PeruRail

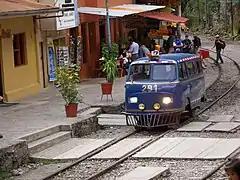
Railbus Officials in Aguas Calientes

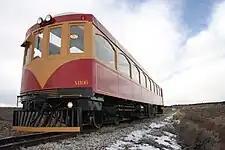
Contemporary Railcar manufactured by EIKON International with final destination to the Cusco - Machu Picchu line

The luxury sleeper train, Belmond Andean Explorer is operated from Cusco for a one-night journey to Puno, and a two-night three-day journey to Arequipa. Its carriages were formerly used on the Great South Pacific Express in Australia between 1999 and 2003, and brought to Peru in February 2016.